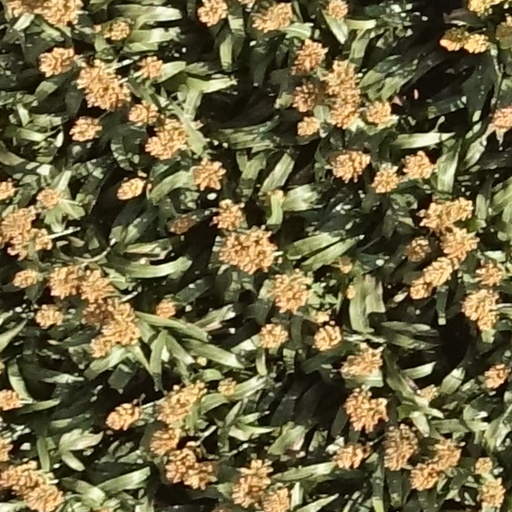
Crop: sorghum